Flammen (Schulhoff)

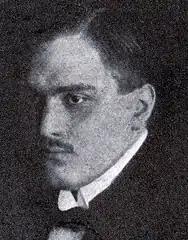
Karel Josef Beneš, the librettist

Not long after Schulhoff's return to Prague in 1923, he met Leoš Janáček's friend and biographer Max Brod, and discussed with him the possibility of writing an opera based on the Don Juan legend. Brod suggested that a new verse play by the Czech writer Karel Josef Beneš (1896–1969) might make a suitable basis for the libretto and introduced him to Beneš. Schulhoff and Beneš began work while Brod translated the text into German.